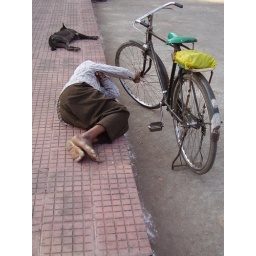
i thought it was funny how a human and an animal were sleeping in almost the same position